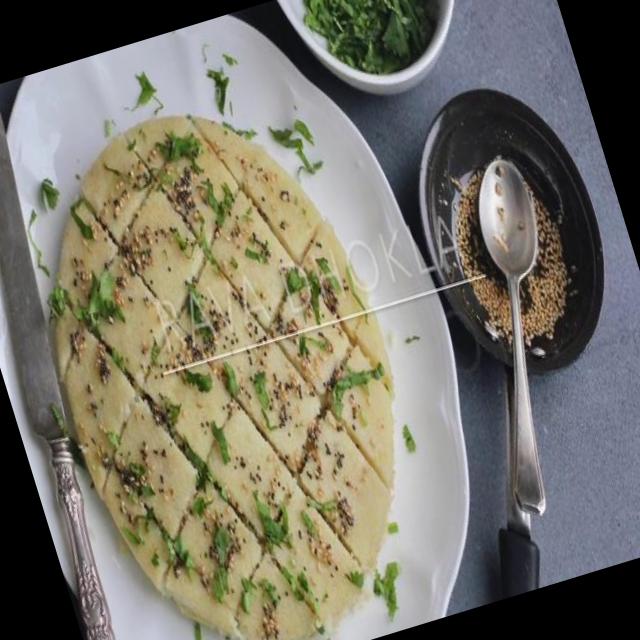
Dish: dhokla